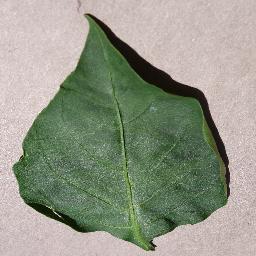
Label: Pepper,_bell___healthy